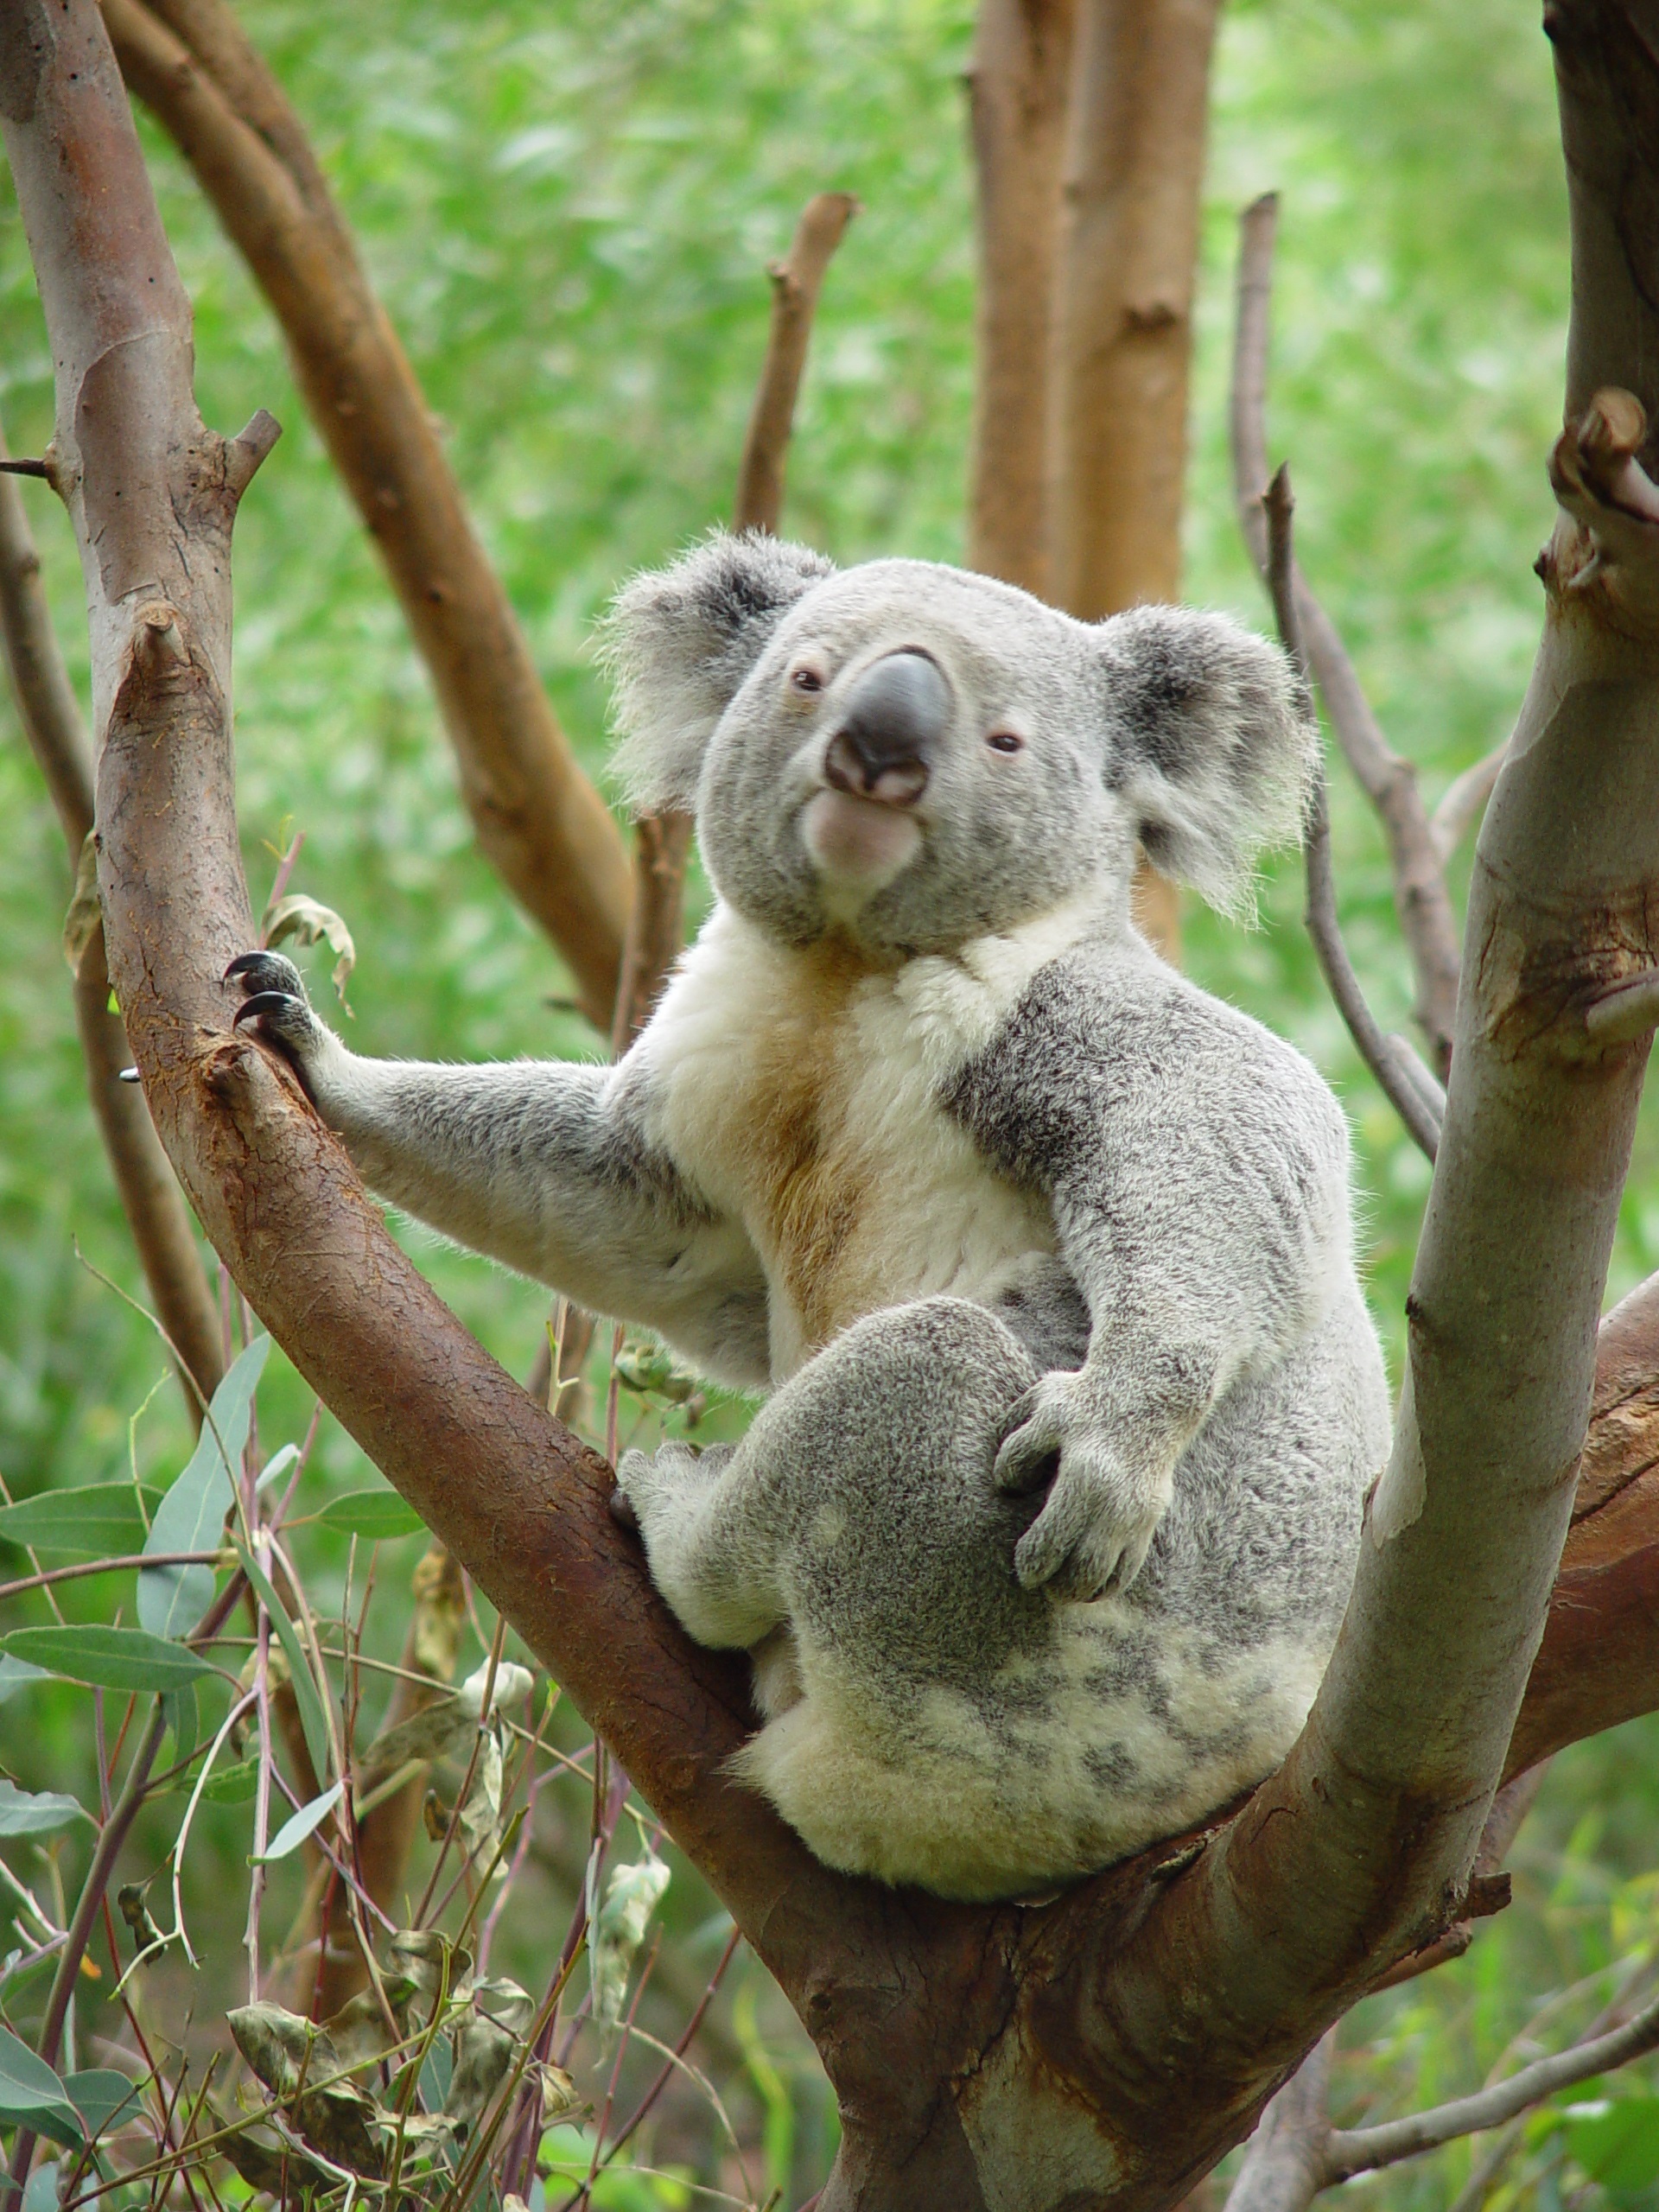
tree, nature, branch, cute, looking, bear, wildlife, fur, portrait, sitting, mammal, fauna, grey, vertebrate, cuddly, koala, marsupial, perched